Question: Please indicate a possible affordance area of the frisbee that can be used for throwing
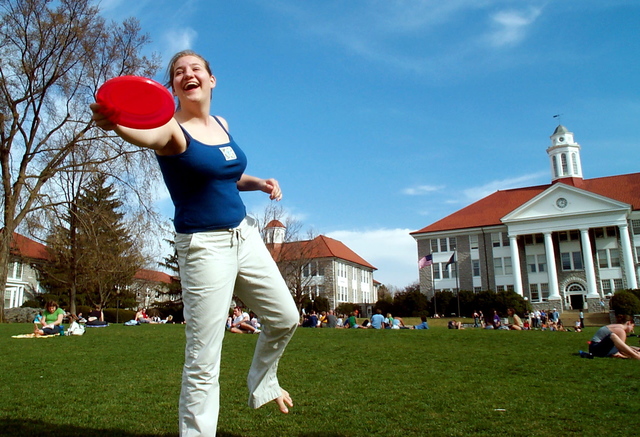
Answer: [92.542, 71.908, 177.07, 130.776]